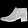
Label: Ankle boot